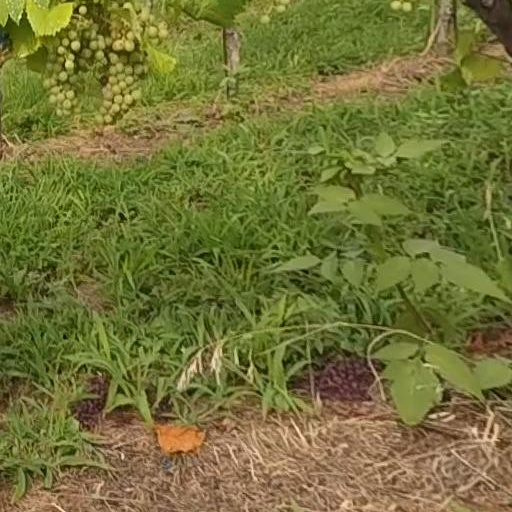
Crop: grape